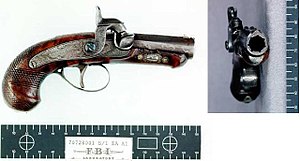
Derringer
En original fremstillet af Henry Deringer.
En derringer er en lille håndholdt pistol som blandt andet blev brugt af John Wilkes Booth, manden der dræbte USAs 16. præsident Abraham Lincoln. En derringer er en pistol med 1 skud, og en lillebitte knivspids i enden af løbet.